Maison James Norman Hall

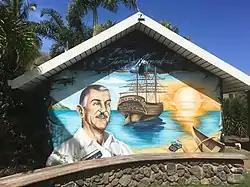
Museum mural showing James Norman Hall and HMS "Bounty"

Maison James Norman Hall is a historic house museum in Arue, French Polynesia. It exhibits the home of writer James Norman Hall, as it was in 1951 at the time of his death. Its collection includes a 3,000-volume library and the author's typewriter.